George Owen Wynne Apperley

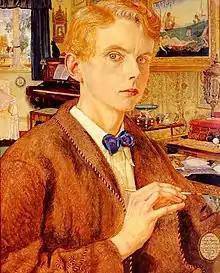
Self-portrait (1915)

George Owen Wynne Apperley (1884-1960) was a British painter. Described as “one of the finest” of the late Romantic artists, he worked mainly in Spain and in North Africa.